Stephanie Nyombayire

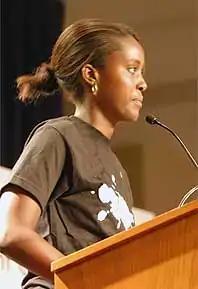

Stephanie Nyombayire (born December 1986) is a Rwandan activist and public official. She is the director general of communication in Office of the President of Rwanda and a representative for the Genocide Intervention Network.